Question: Please indicate a possible affordance area of the bicycle that can be used for sitting for a child
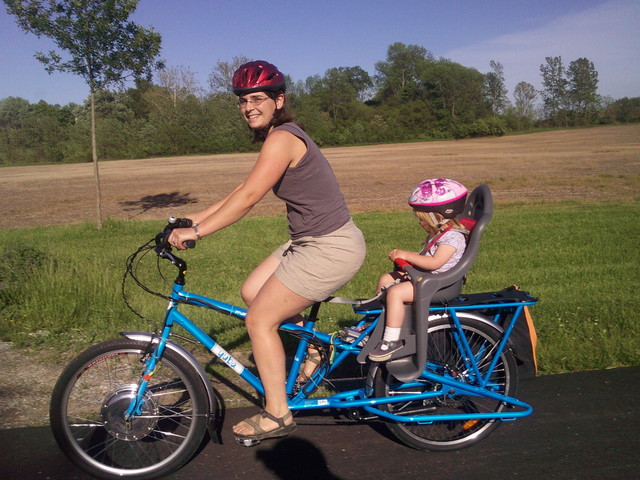
Answer: [361.5, 263, 479.5, 303]